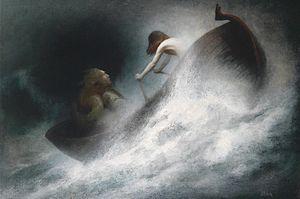
Karl Wilhelm Diefenbach est un peintre symboliste allemand.